Spanish reconquest of Santo Domingo

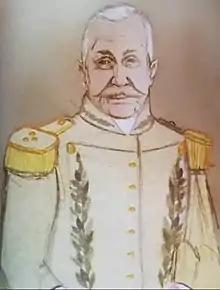
Early insurrections against French rule was instigated by Toribio Montes, governor of Puerto Rico.

Apparently in Santo Domingo, more or less simultaneously, a series of conspiratorial movements against France took place, among which the efforts in Cuba by Leonardo Pichardo and Cereceda, those sent by the governor of Puerto Rico, Salvador Félix and Cristóbal Huber Franco, who added Ciriaco Ramírez, stood out, in addition to the activities headed by Antonio Rendón Sarmiento and Juan Sánchez Ramírez. Of these four, historiographical primacy rests on the fourth, for being the figure who managed to bring together the largest number of people, lead decisive actions and, above all, rally the support of Puerto Rico and Spain as leader of the process. The action of Leonardo Pichardo y Cereceda was limited to lobbying the Captain General of Havana to receive support that would allow him to return to Santo Domingo to expel the French, but this initiative failed to mobilize the Havana colonial government. A second conspirator of the that we know of was Antonio Rendón Sarmiento, who traveled to Puerto Rico to make contacts and find support. On July 29, 1808, Rendón was in Mayagüez, where he learned of events in Spain. He obtained several copies of the Seville Manifesto, the "Diario de Valencia" and other news to bring to Santo Domingo. On August 9, he landed in El Jobero, in the east of the island, where he took refuge in the house of Sánchez Ramírez, for whom he had a letter of recommendation from the priest Juan Pichardo in which he presented him "as a subject who had a lot of knowledge in the Department of the North" and "to direct it under the protection of the neighbors who seem more on purpose."